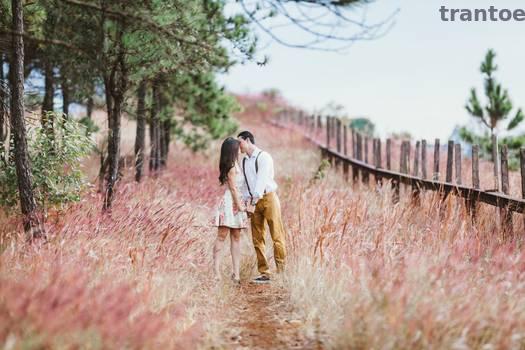
Label: Watermark